Batignolles group

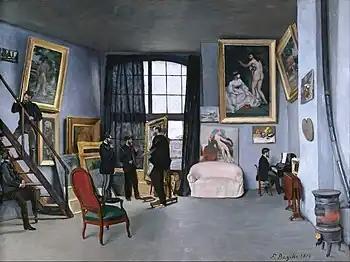
"Bazille's Studio" (1870) by Frédéric Bazille. The studio was located in the rue de La Condamine, in the Batignolles district. Six members of the group are featured in the painting.

The most frequent attendees at these meetings were Manet himself, Renoir, Sisley and Bazille. From time to time, they were joined by other painters, such as Camille Pissarro and Edgar Degas, the patron and critic Edmond Maître, the writer Émile Zola and the photographer Nadar. Their conversations and discussions contained fruitful exchanges of ideas and theories as to how to overcome the conservative Académie des Beaux-Arts that controlled the annual exhibition at the Salon de Paris.